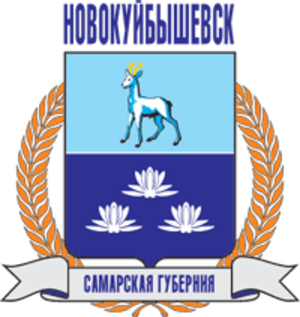
Novokouïbychevsk est une ville de l'oblast de Samara, en Russie. Sa population s'élevait à 102 933 habitants en 2017.
Ci-après la liste des villes de Russie dont la population était supérieure à 100 000 habitants au recensement de 2010. La capitale administrative des différents sujets fédéraux est indiquée en gras.